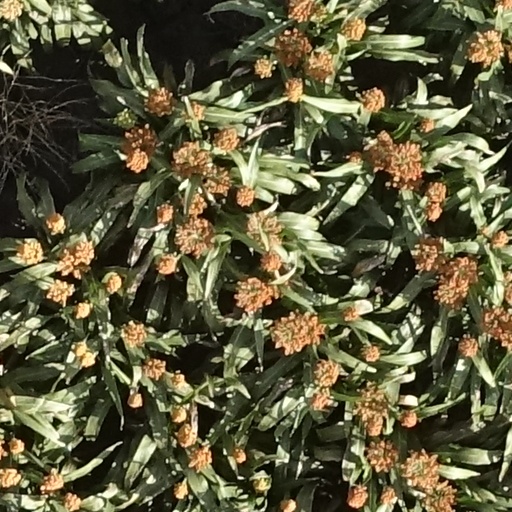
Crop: sorghum